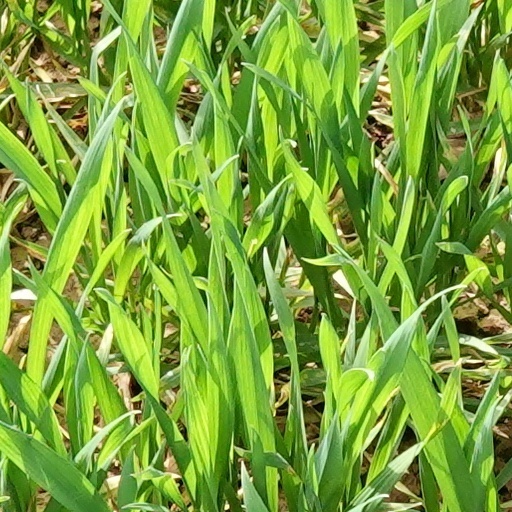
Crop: wheat